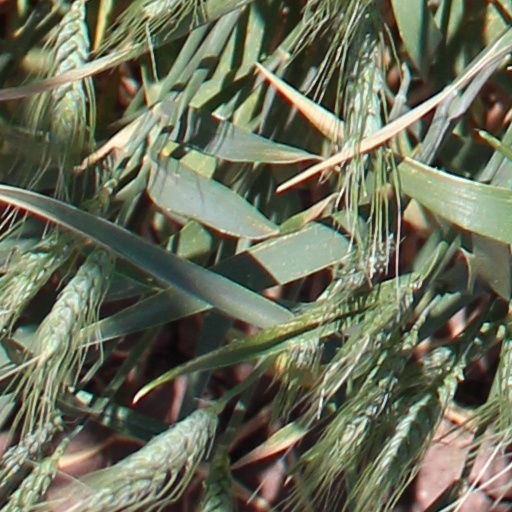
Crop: wheat